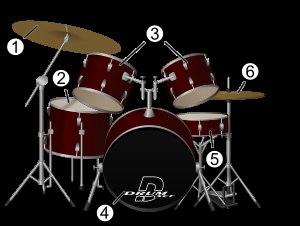
La ride est une des cymbales courantes, répandue depuis les années 1930, d'abord via les batteurs de Jazz puis intégrée aux configurations standard en batterie. Son diamètre varie de 18 à 24 pouces. le nom « ride » dérive de la manière la plus courante de la jouer, avec l'olive de la baguette sur le corps de la cymbale, au-dessus, produisant une sorte de « galop » sur la cymbale. On peut également la jouer comme une cymbale crash, frappée sur la tranche, ou sur le dôme central, appelé la cloche, afin d'obtenir différents sons.